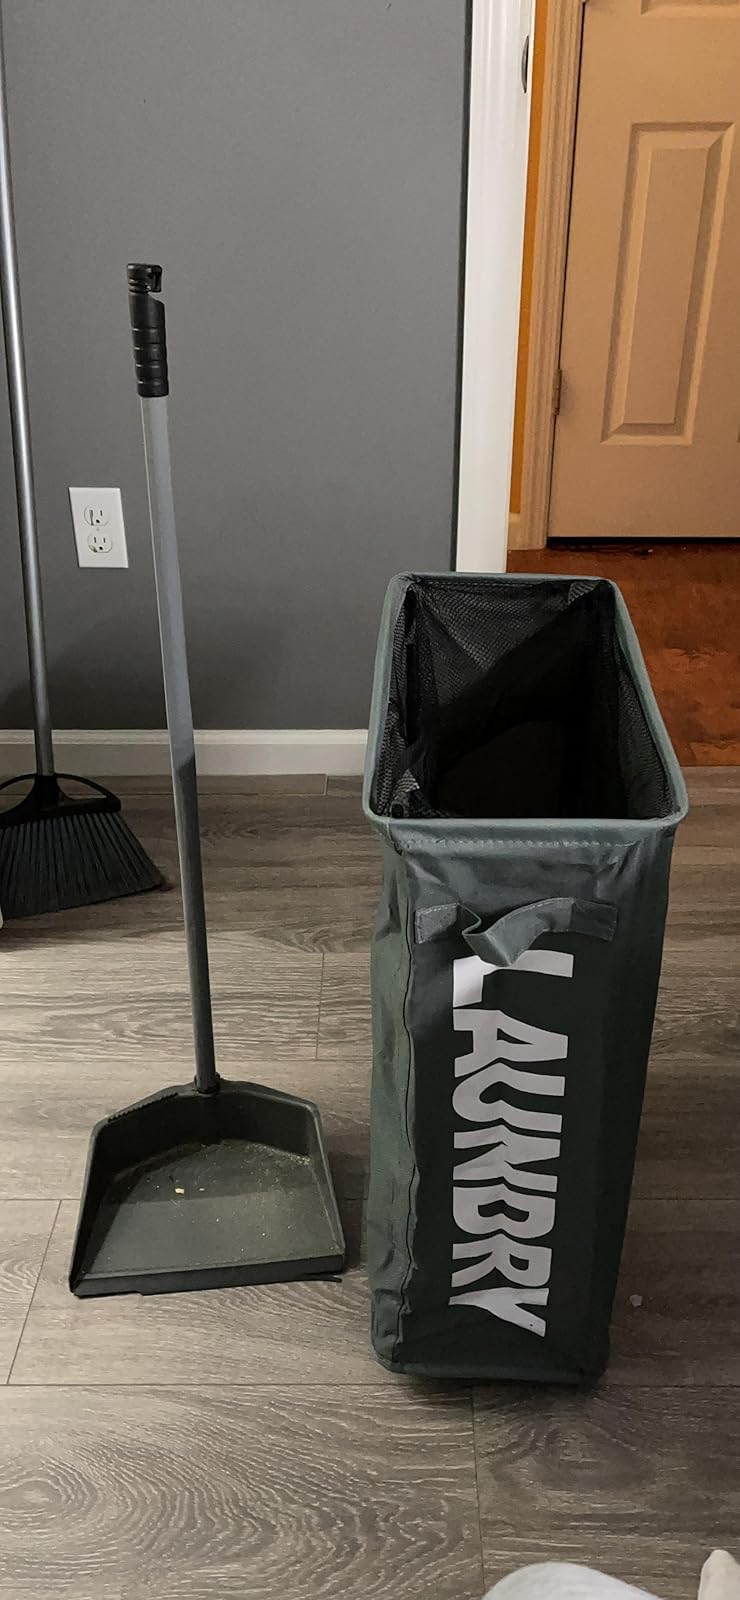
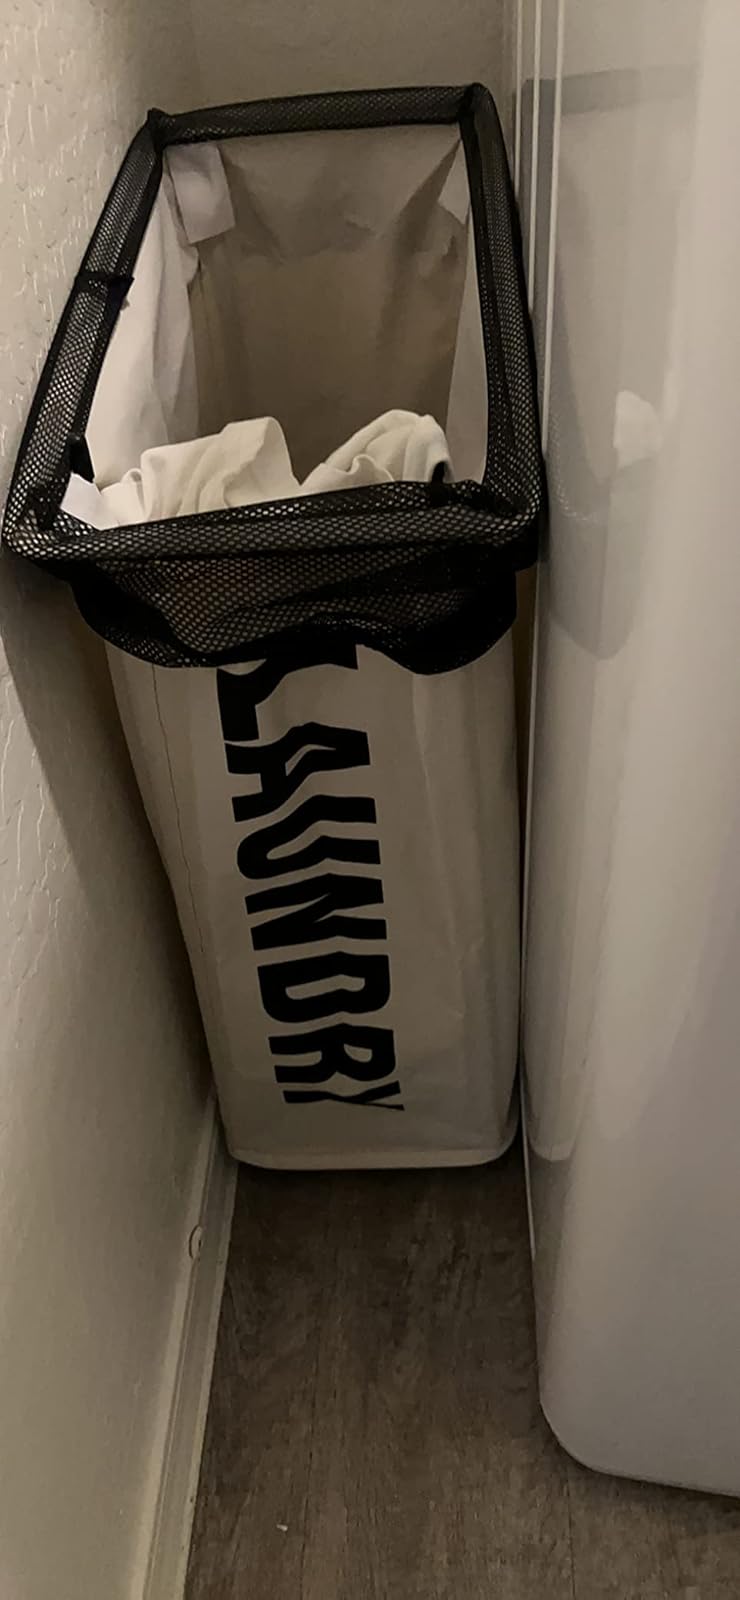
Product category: items_hamper
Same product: no